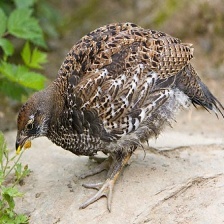
Species: BLUE GROUSE
Scientific name: DENDRAGAPUS OBSCURUS
ImageNet parent category: black_grouse